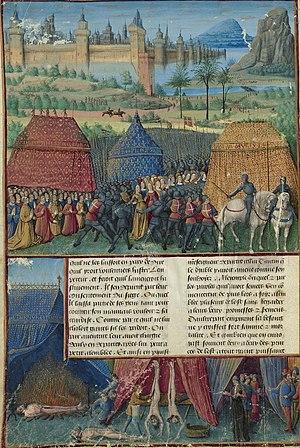
«